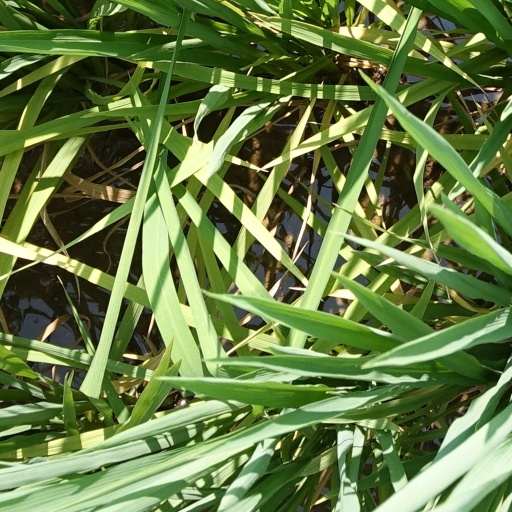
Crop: rice